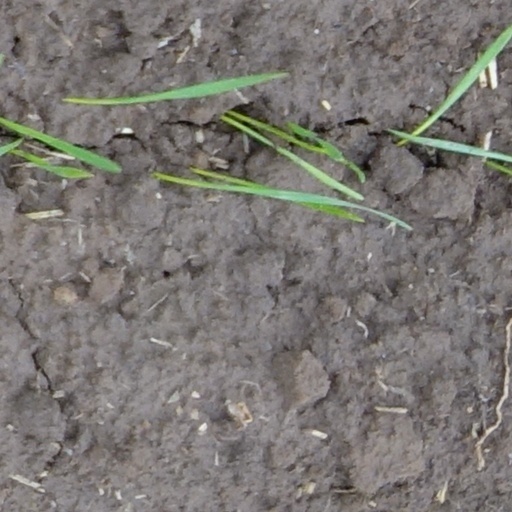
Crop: wheat